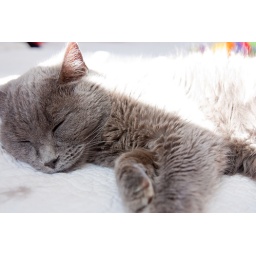
Treble 17 years old - sunbathing on the bed by the window